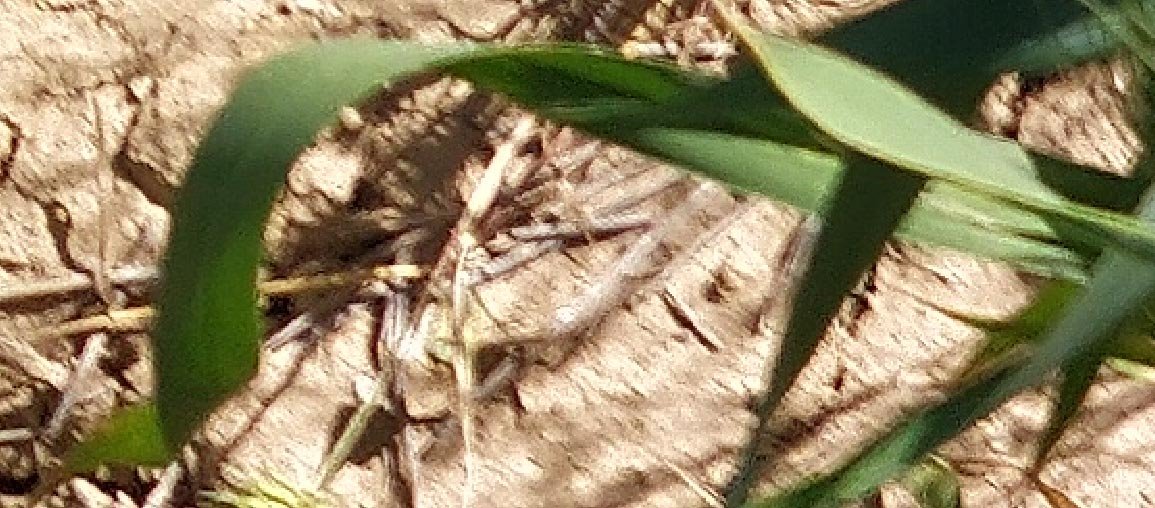
Label: Wheat___Healthy